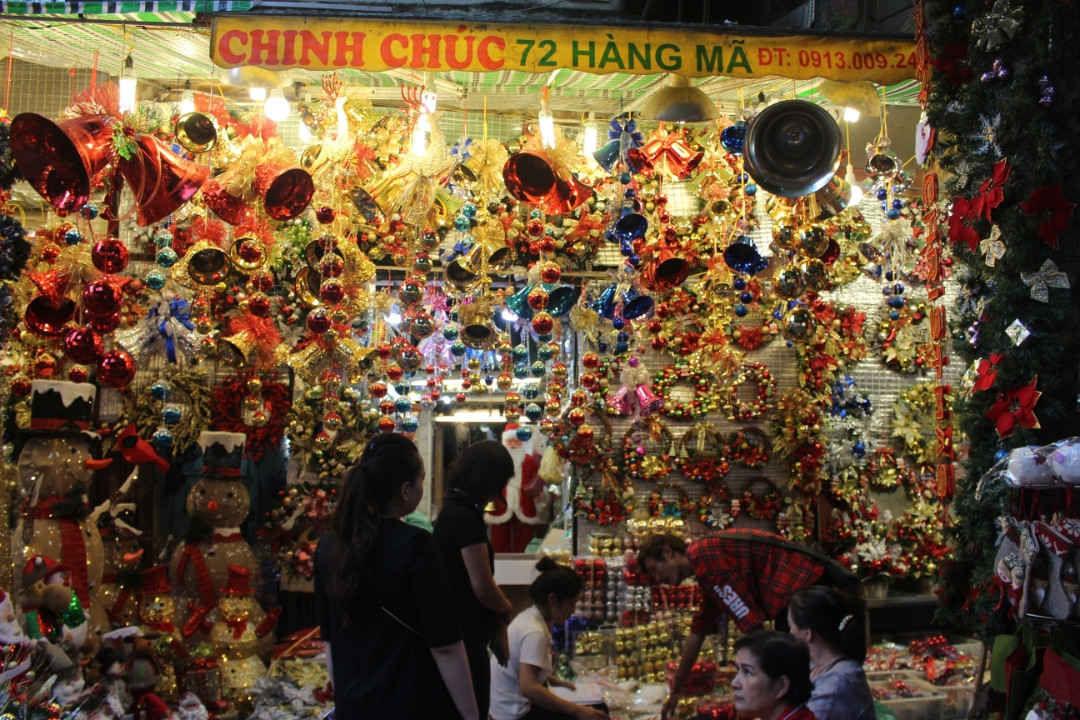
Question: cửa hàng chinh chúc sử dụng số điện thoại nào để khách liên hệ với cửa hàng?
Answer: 091309924